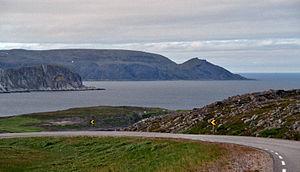
La péninsule de Nordkinn est une péninsule du comté de Finnmark, dans le nord de la Norvège. Son extrémité est le point le plus au nord d'Europe continentale.